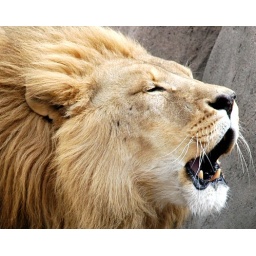
I came home and found a lion in my living room.